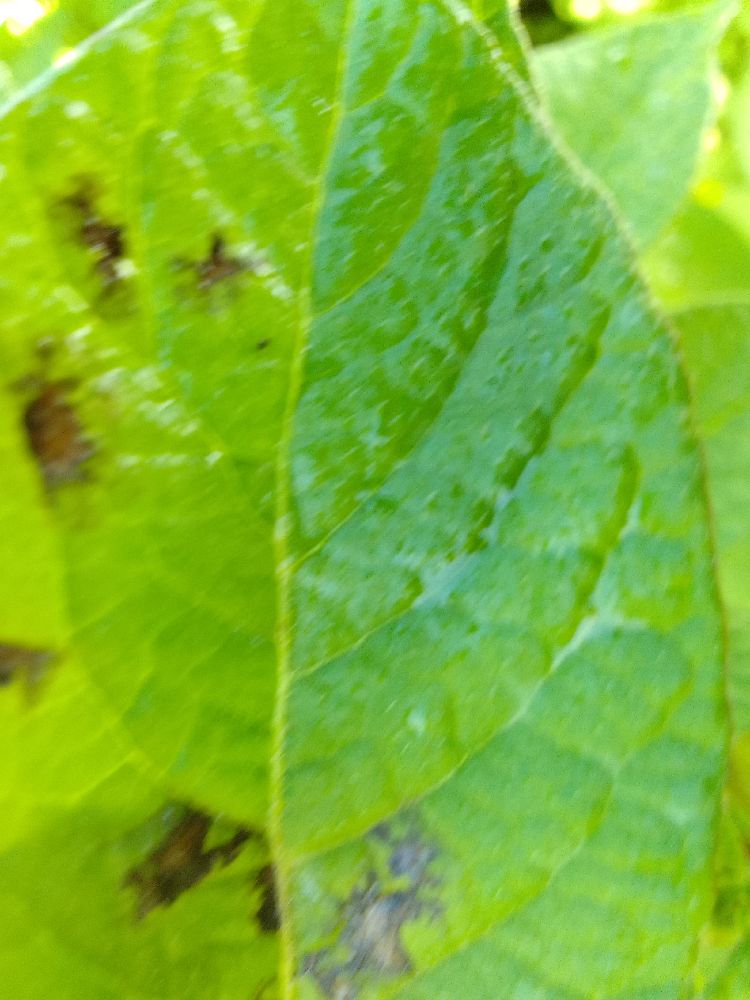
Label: Early blight